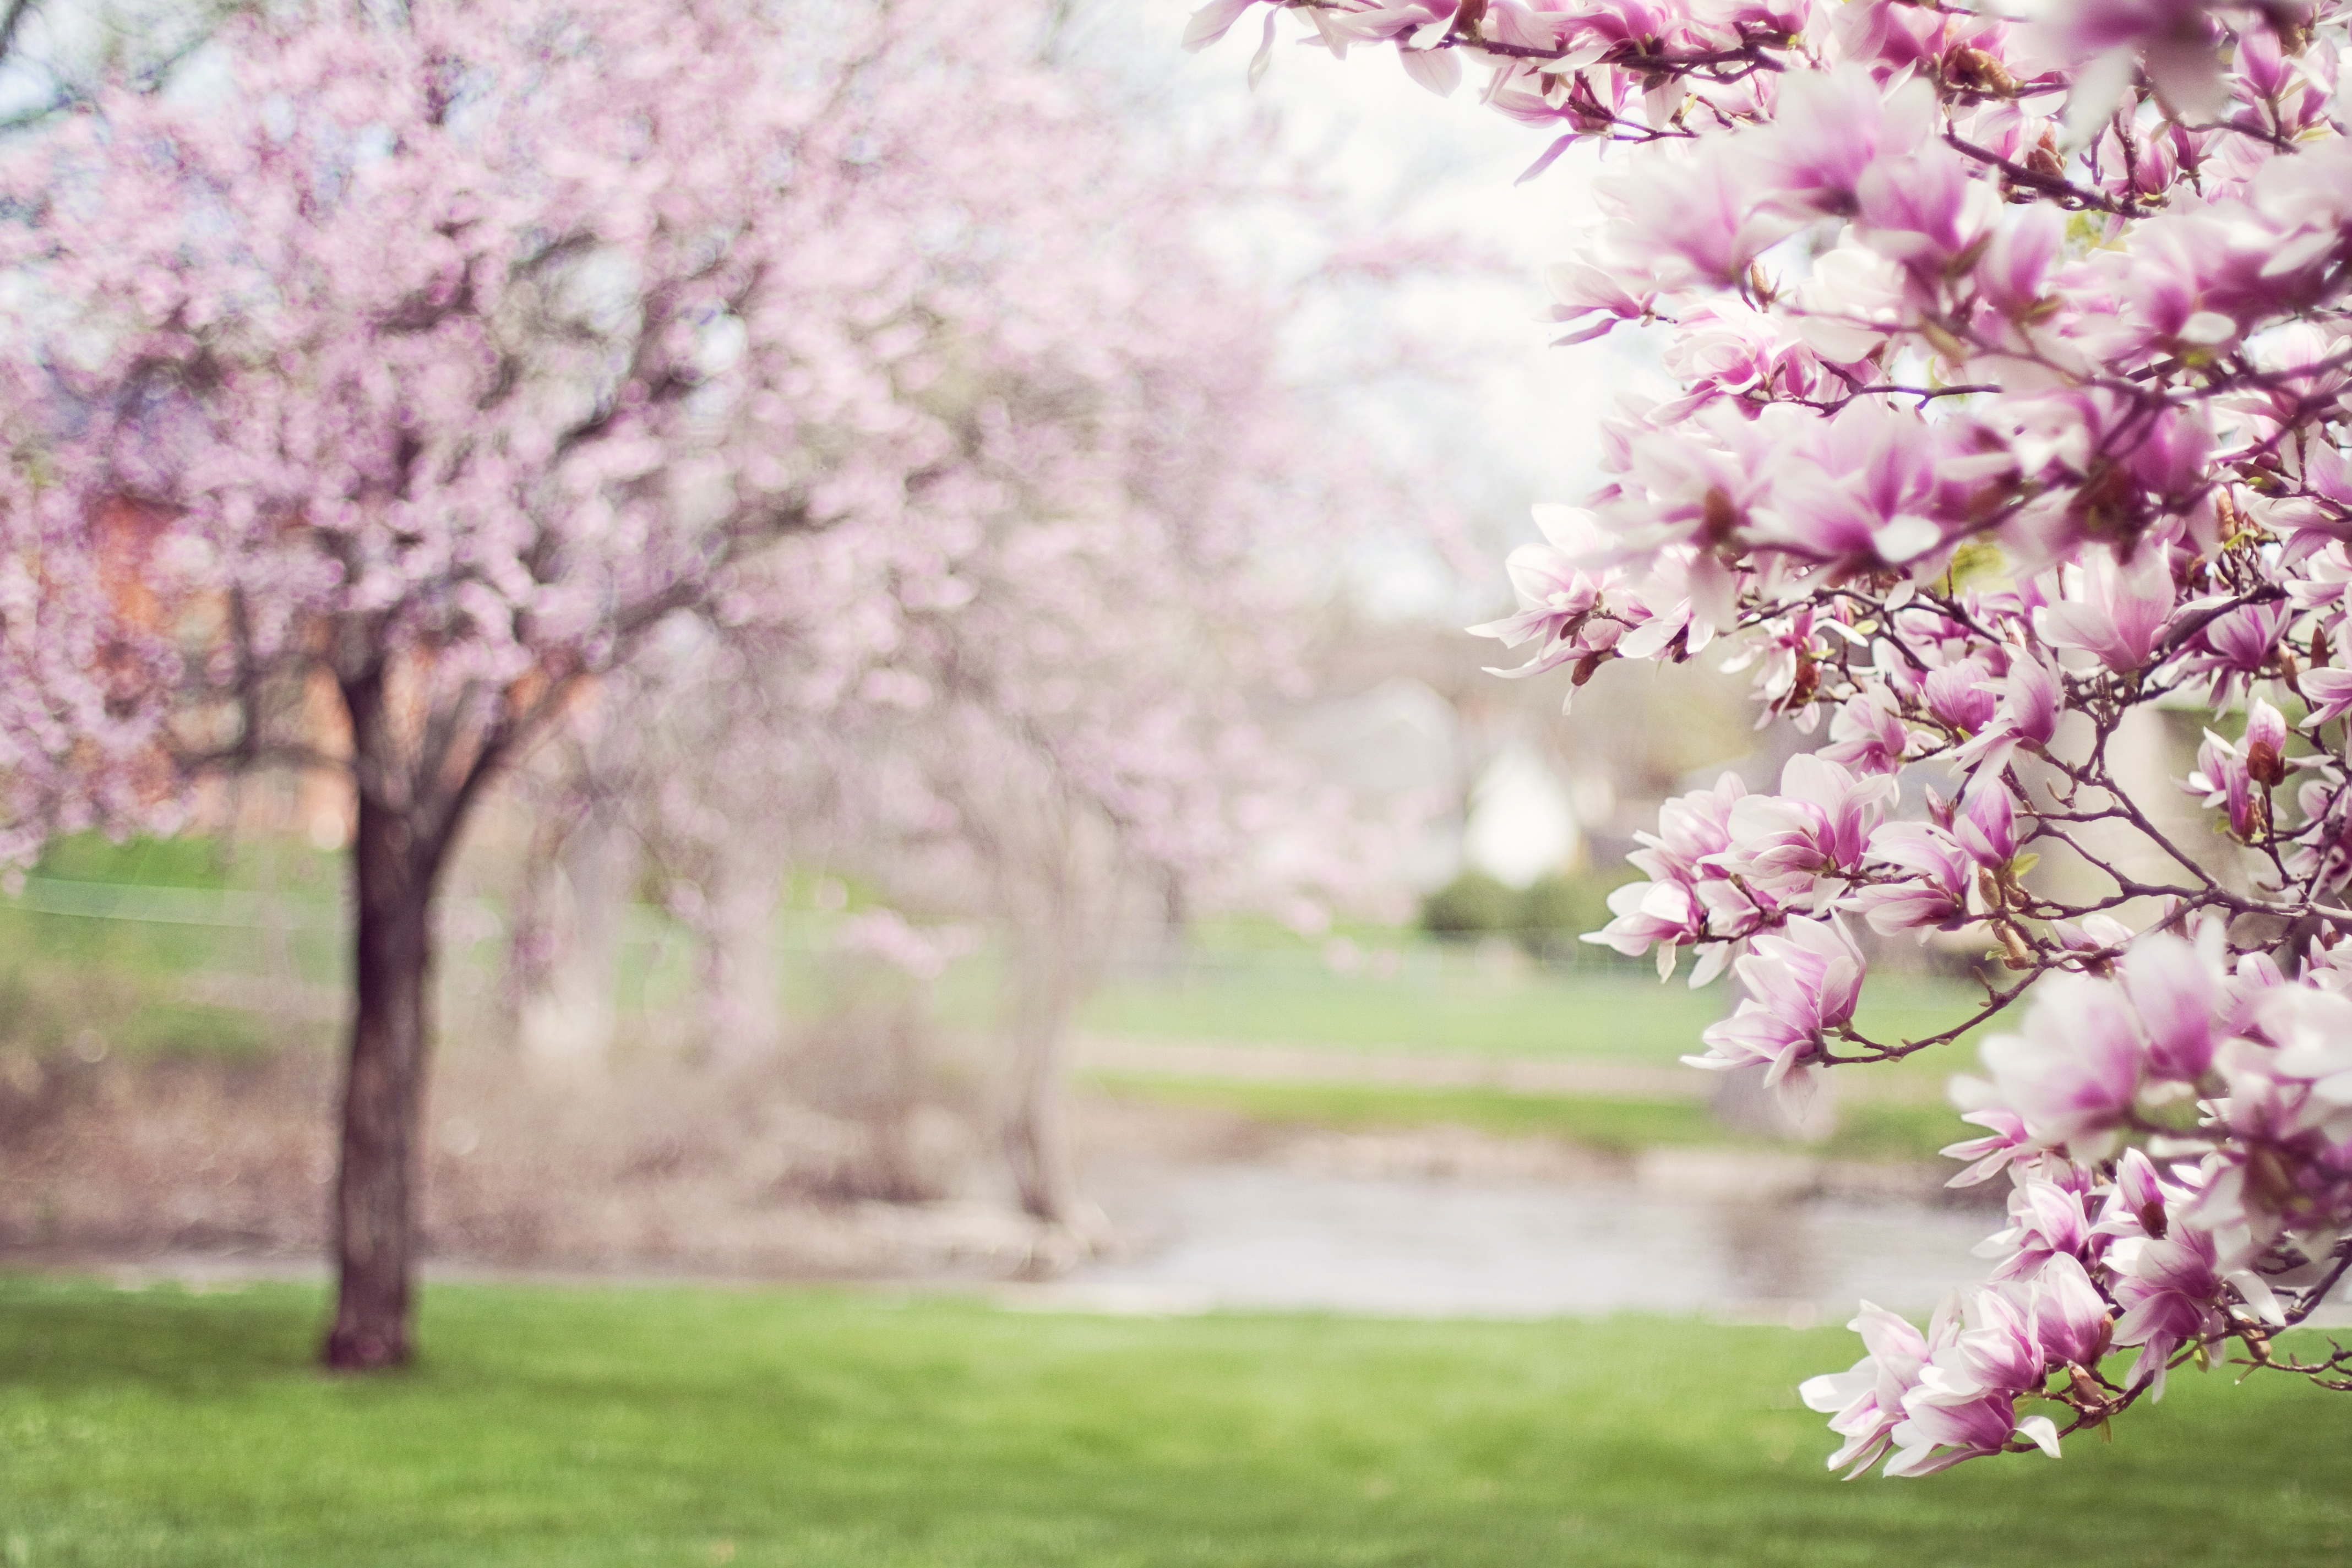
tree, branch, blossom, plant, flower, spring, produce, pink, cherry blossom, blossoms, springtime, may, flowering tree, flowering plant, magnolia trees